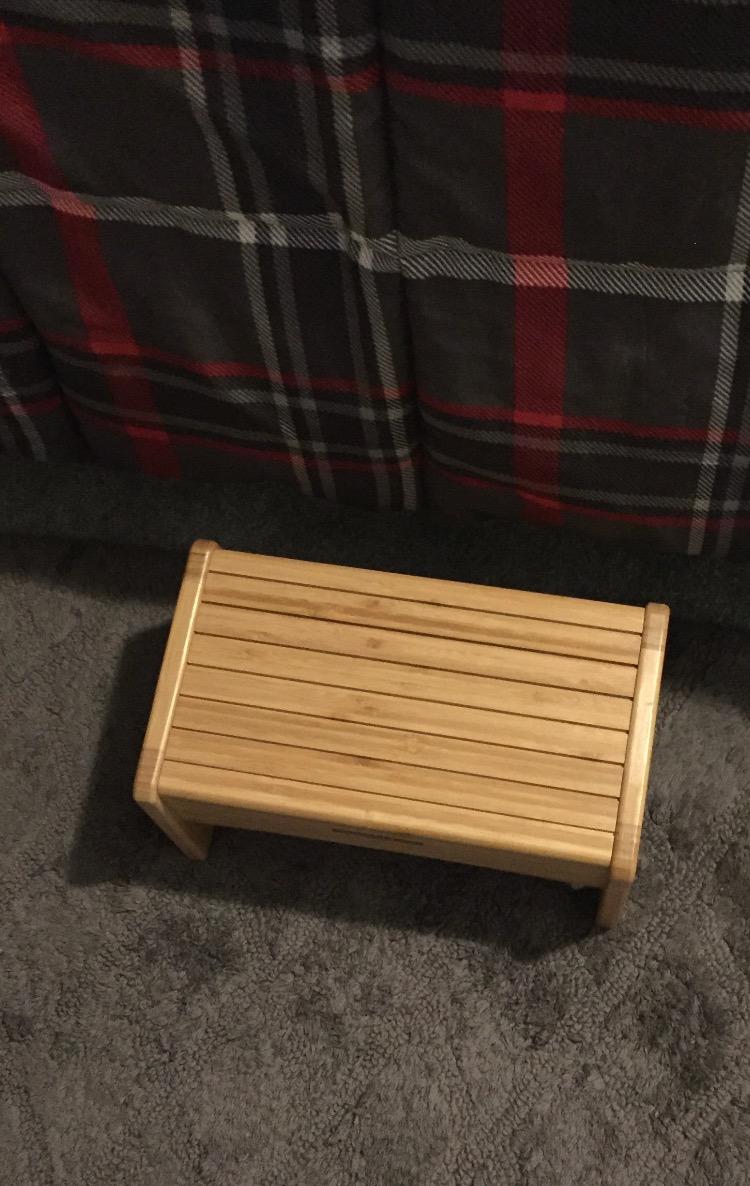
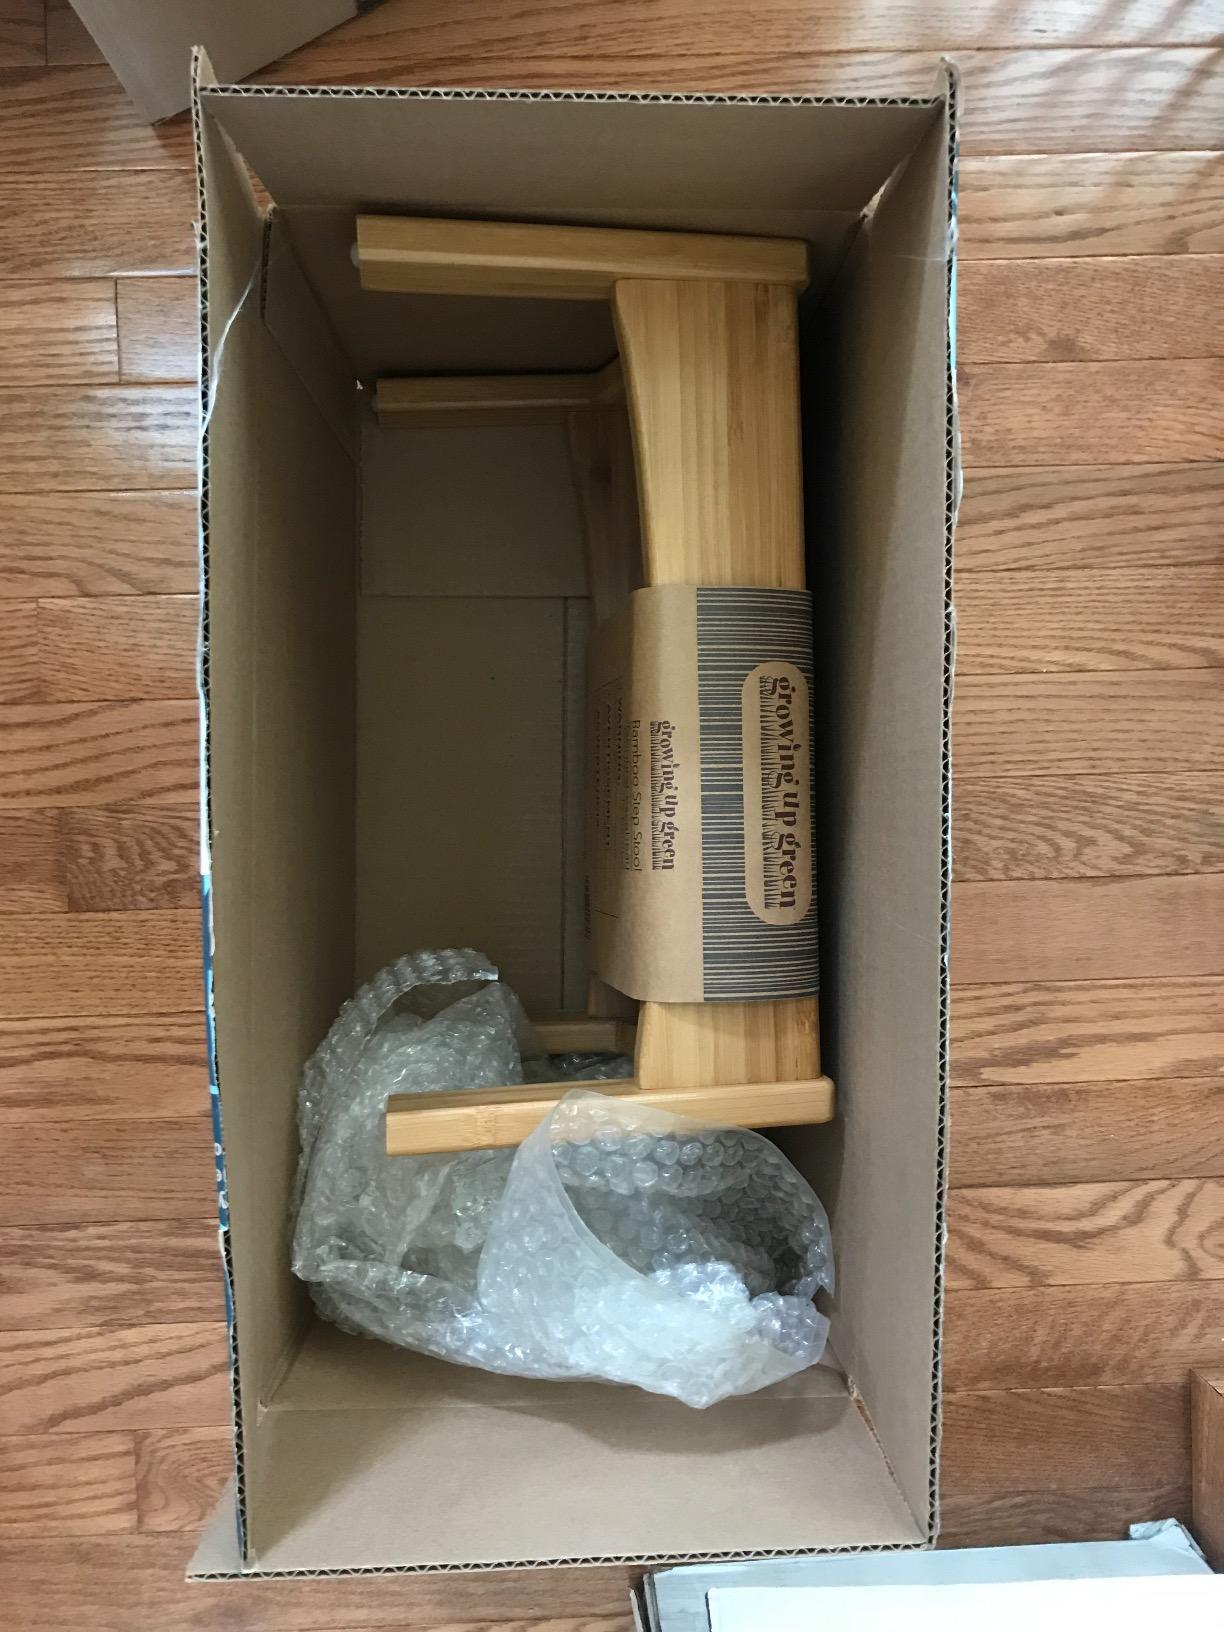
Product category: stool
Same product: yes